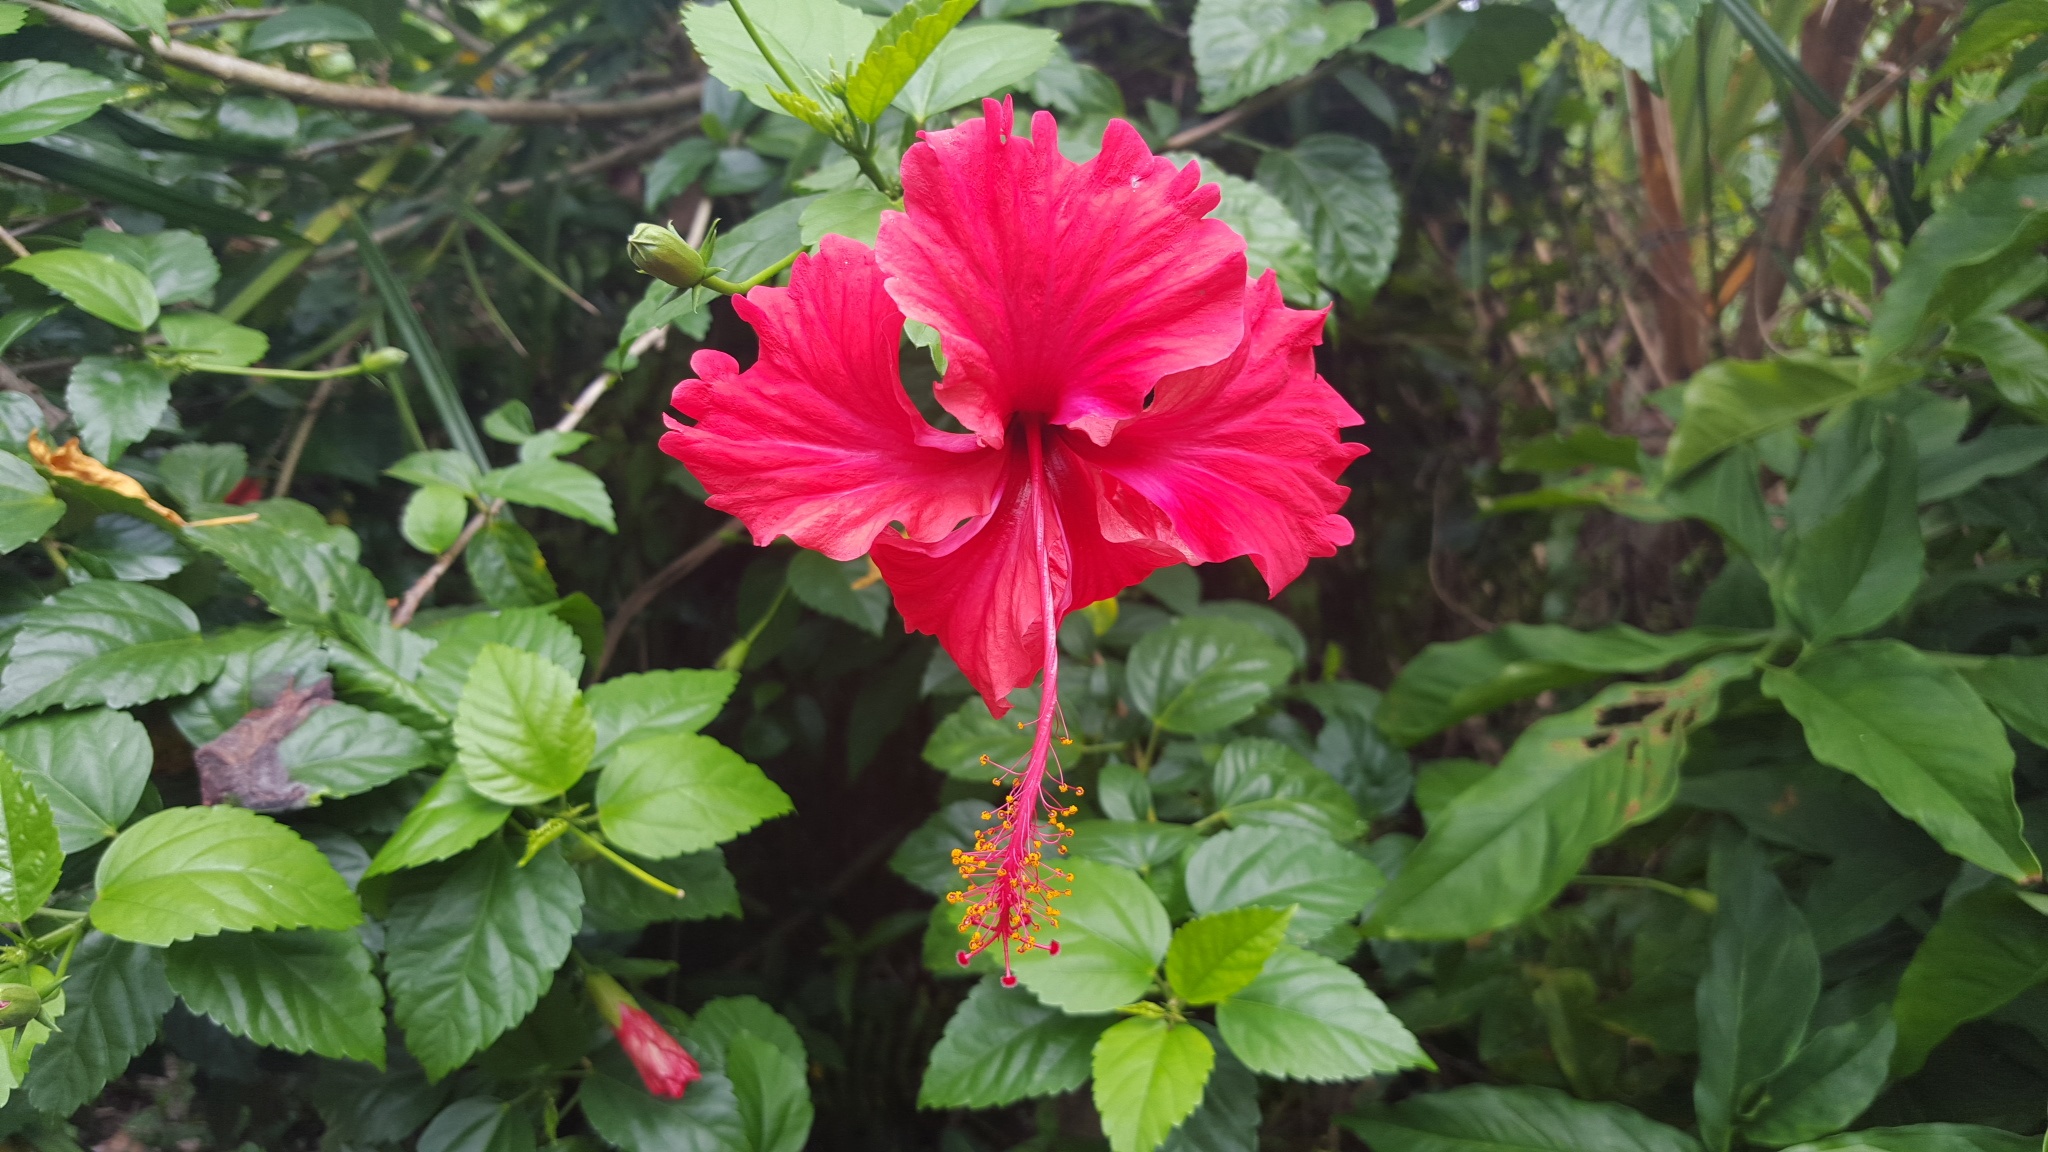
plant, flower, botany, flora, shrub, hibiscus, malvales, flowering plant, tropical flowers, chinese hibiscus, annual plant, land plant